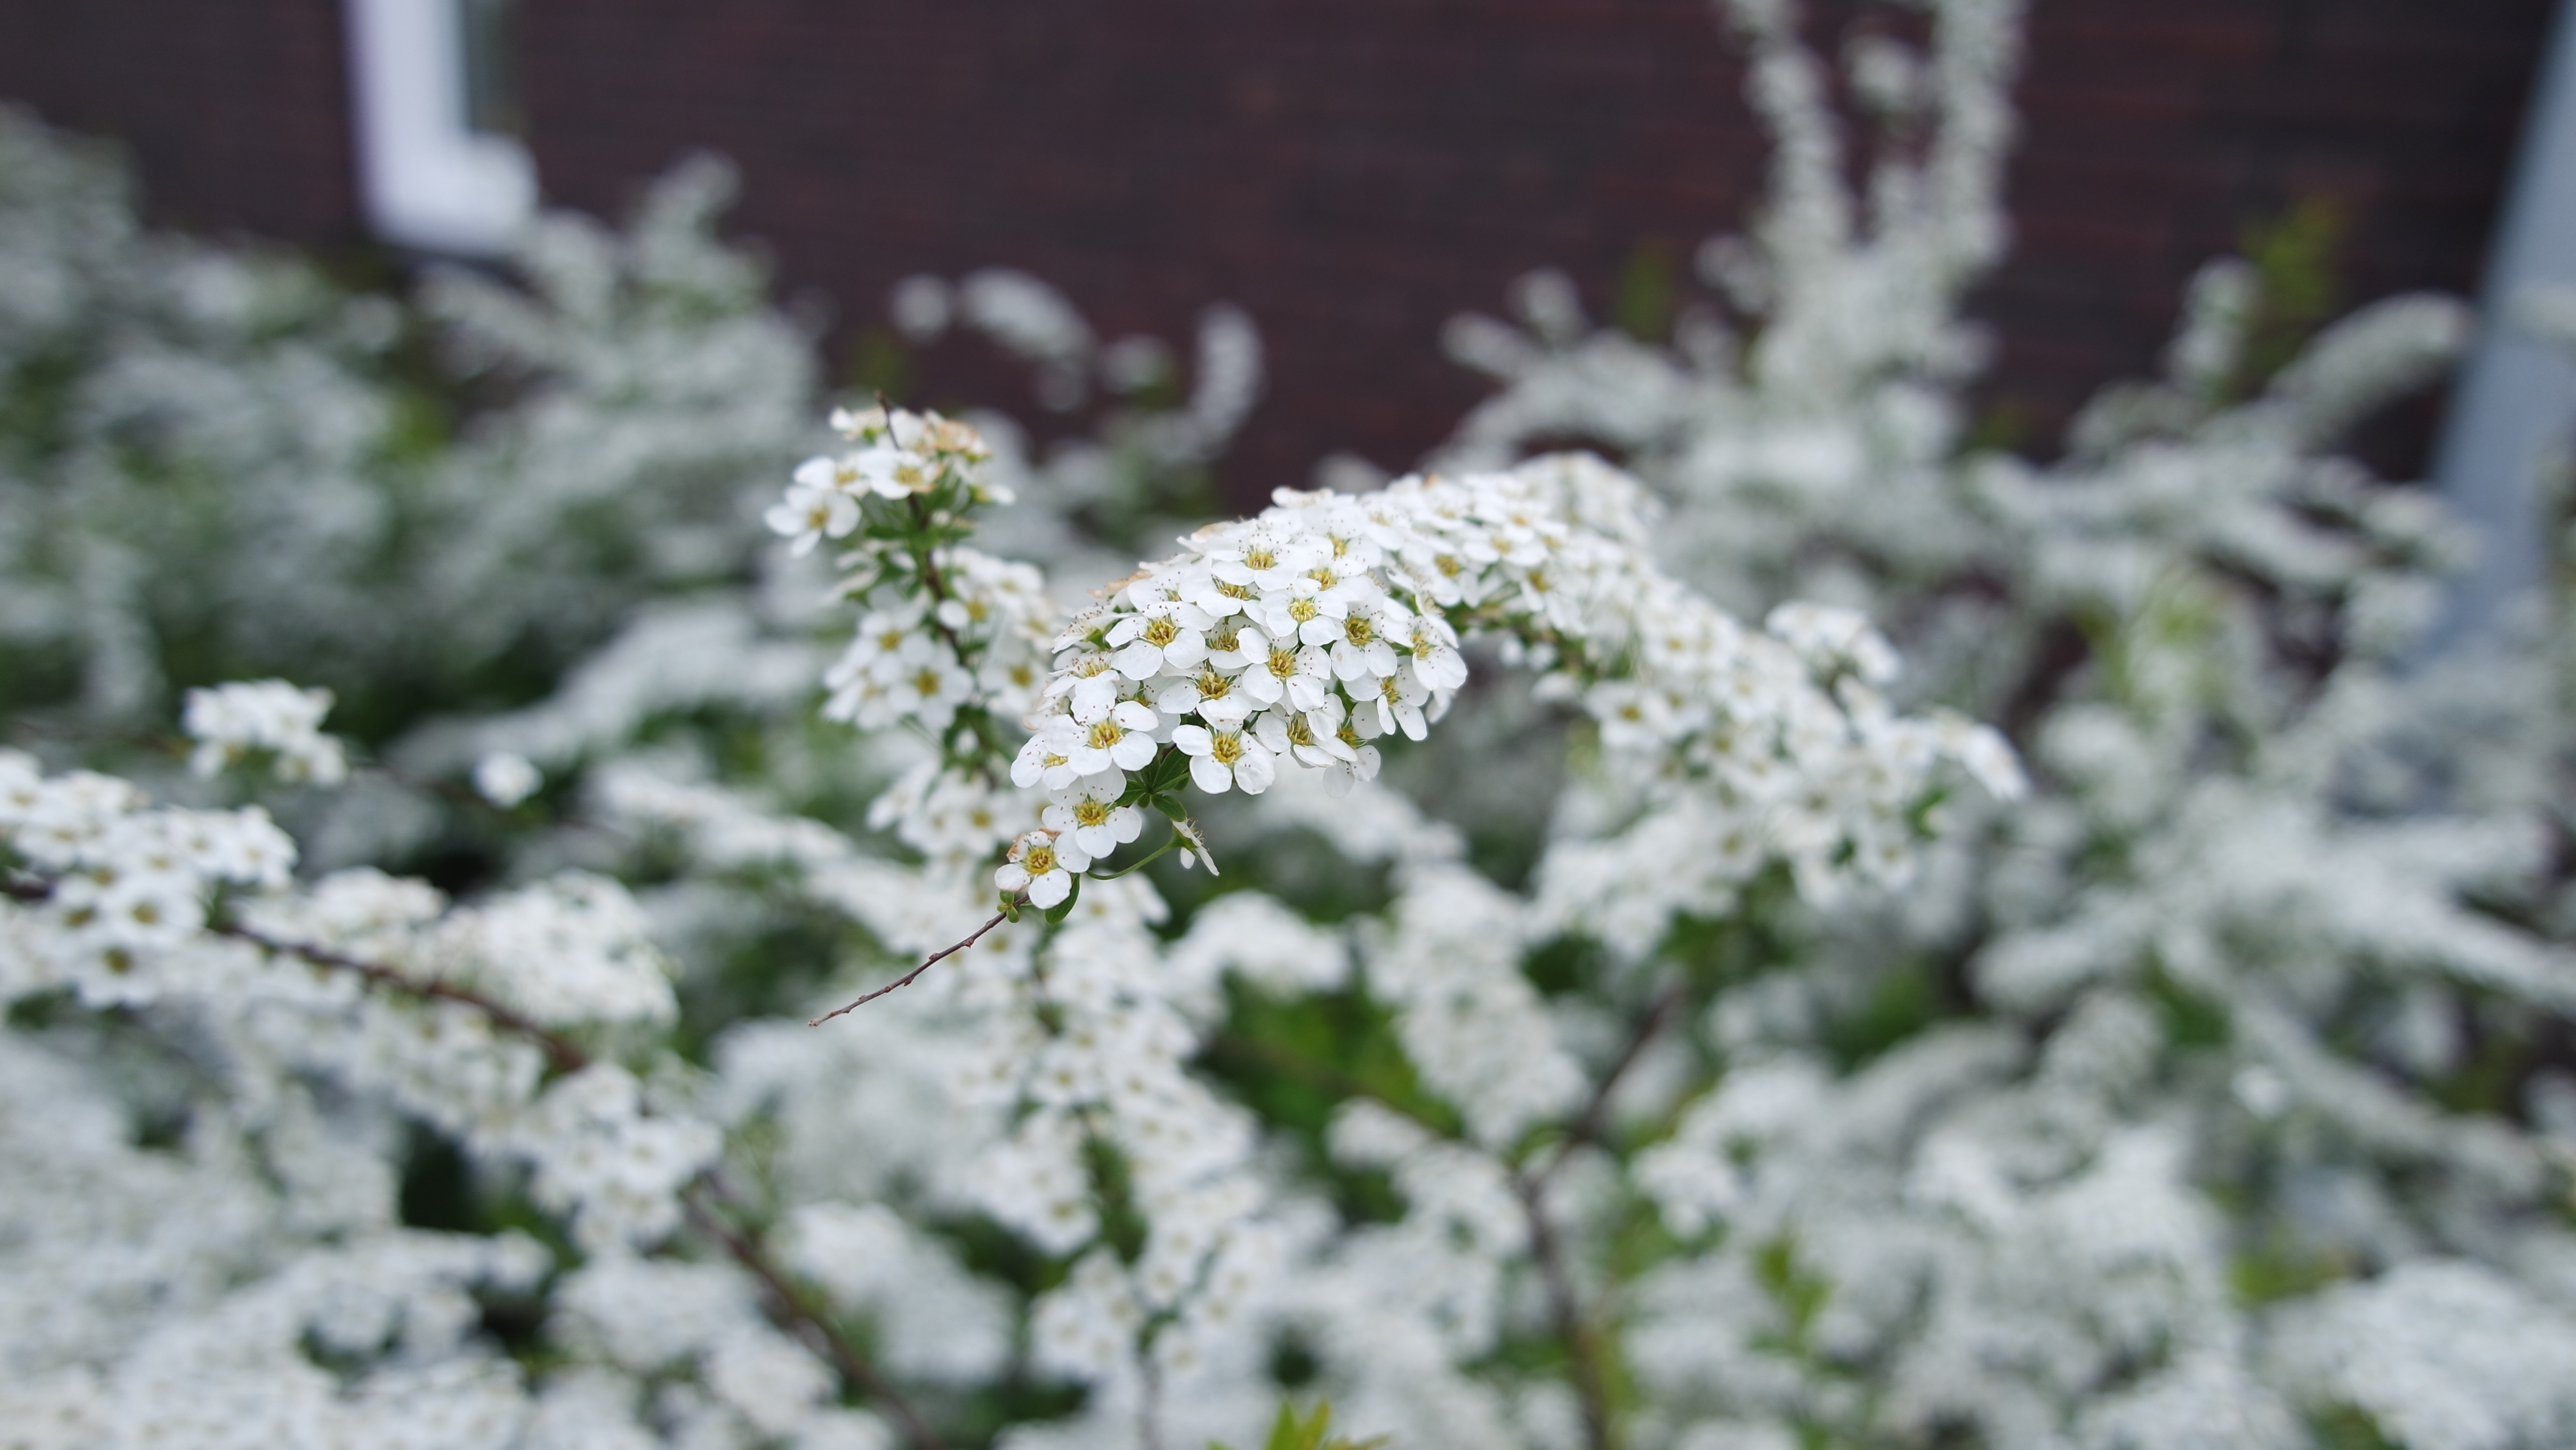
nature, branch, blossom, snow, winter, plant, white, leaf, flower, frost, spring, weather, botany, flora, season, wildflower, shrub, white flowers, flowering plant, land plant